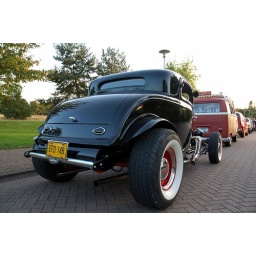
The classic car show at the Britannic building in Wythall. Nikon D70.